Laura Joyce Bell

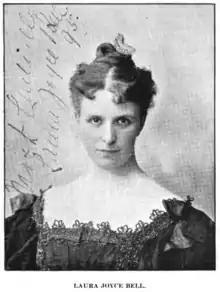
Laura Joyce Bell, c. 1895

She next signed with the Bijou Opera House where, from June 1882, Bell played Lady Jane in the Gilbert and Sullivan opera "Patience", which featured Digby Bell as Archibald Grosvenor. In October she appeared with Bell as Lady Sangazure in "The Sorcerer" (Lillian Russell played Aline). In January 1883, she sang the role of Mrs. Cowslip at the Bijou in the Solomon and Stephens opera, "Virginia". In March 1883, she married Digby Bell. The same year, she was with the McCaull Comic Opera Company at the Casino Theatre performing Manola in an English adaptation of Offenbach's "La princesse de Trébizonde", and that November, with Rice's Opera Bouffe Company, she appeared at the Bijou as Diana, then Juno, in "Orpheus and Eurydice", Max Freeman's adaptation of Offenbach's "Orphée aux enfers". Other roles during this period included Bathilde in "Olivette", Donna Scolastica in "Heart and Hand", Lady Clare in "Nell Gwynne".